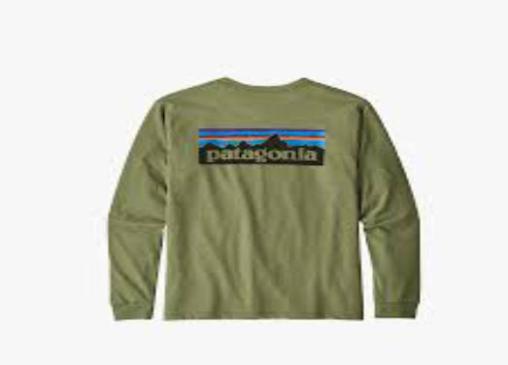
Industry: Clothes